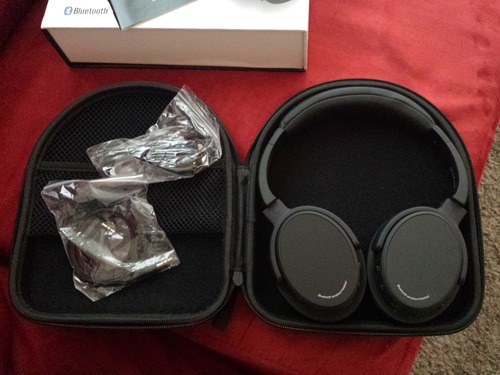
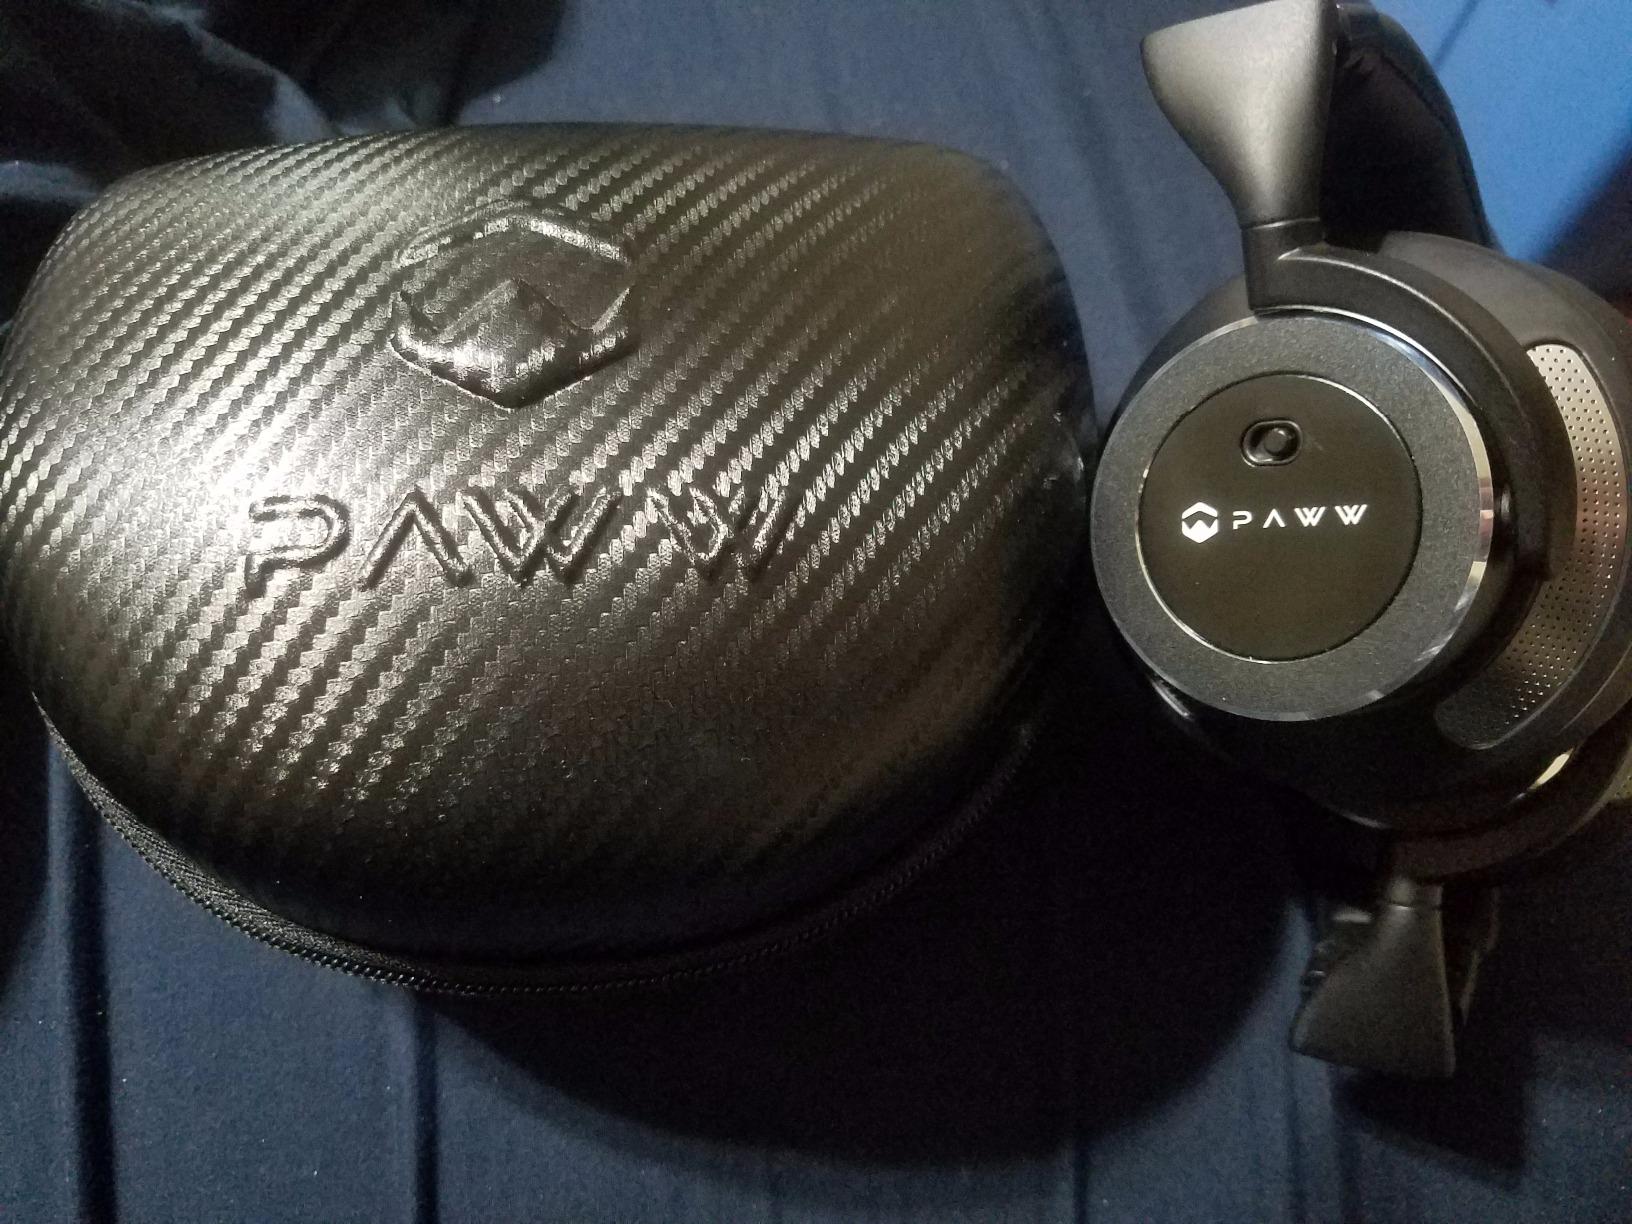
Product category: headphones
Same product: no